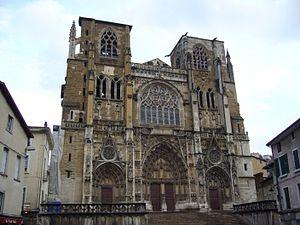
Cathédrale Saint-Maurice, Vienne (Isère), France - 02/01/2006 - Photo Arnaud-Victor Monteux
Le concile de Vienne est pour l'Église catholique romaine le quinzième concile œcuménique. Il fut convoqué par le pape Clément V à la demande du roi de France Philippe le Bel pour discuter de l'avenir de l'Ordre du Temple. Il se réunit entre octobre 1311 et mai 1312 à Vienne et aboutit à la suppression de l'Ordre.
Charles François d’Aviau du Bois de Sanzay est un archevêque français, né le 7 août 1736 et mort le 11 juillet 1826 à Bordeaux. Il effectue son séminaire à Angers puis occupe un premier poste à Poitiers.
Le centre-ville de Vienne est l'un des quartiers les plus anciens de Vienne. Il est divisé en trois quartiers : le centre ancien, la Pyramide et Saint-Martin.
Jean de Bernin, appelé aussi Jehan de Bernin, est archevêque de Vienne et légat du pape.